Question: Please indicate a possible affordance area of hit_baseball_bat that can be used for hitting
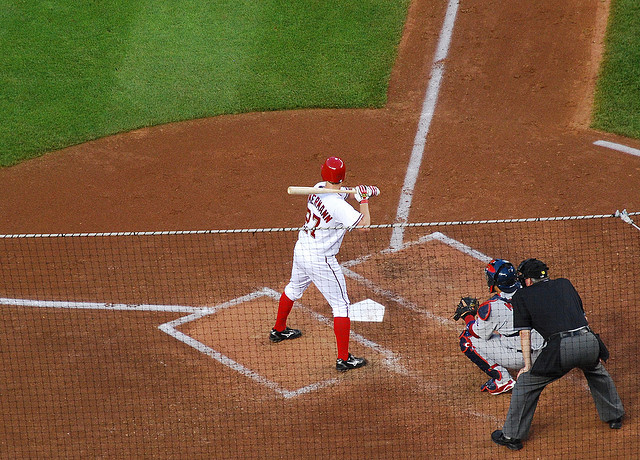
Answer: [287.193, 185.848, 321.638, 195.478]